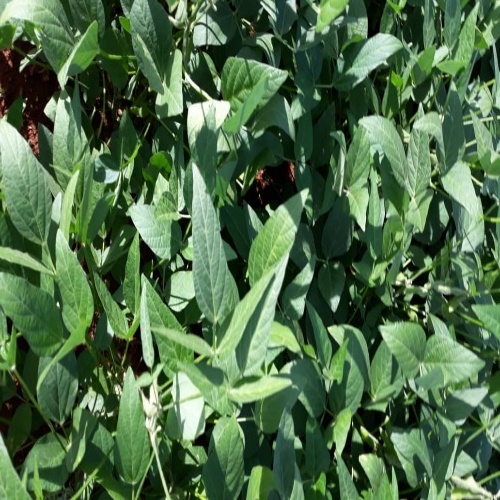
Label: Healthy